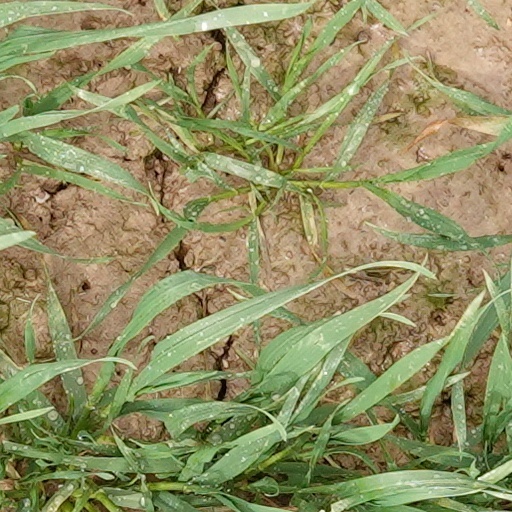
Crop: wheat